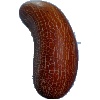
Label: Cucumber Ripe 1